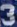
Number: 3